Dog behavior

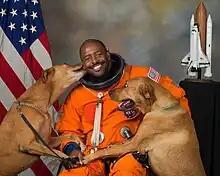
NASA astronaut Leland D. Melvin with his dogs Jake and Scout

Play between dogs usually involves several behaviors often seen in aggressive encounters, such as nipping, biting and growling. It is therefore important for the dogs to place these behaviors in the context of the play, rather than aggression. Dogs signal their intent to play with a range of behaviors including a "play-bow", "face-paw", "open-mouthed play face" and postures inviting the other dog to chase the initiator. Similar signals are given throughout the play to maintain the context of the potentially aggressive activities.